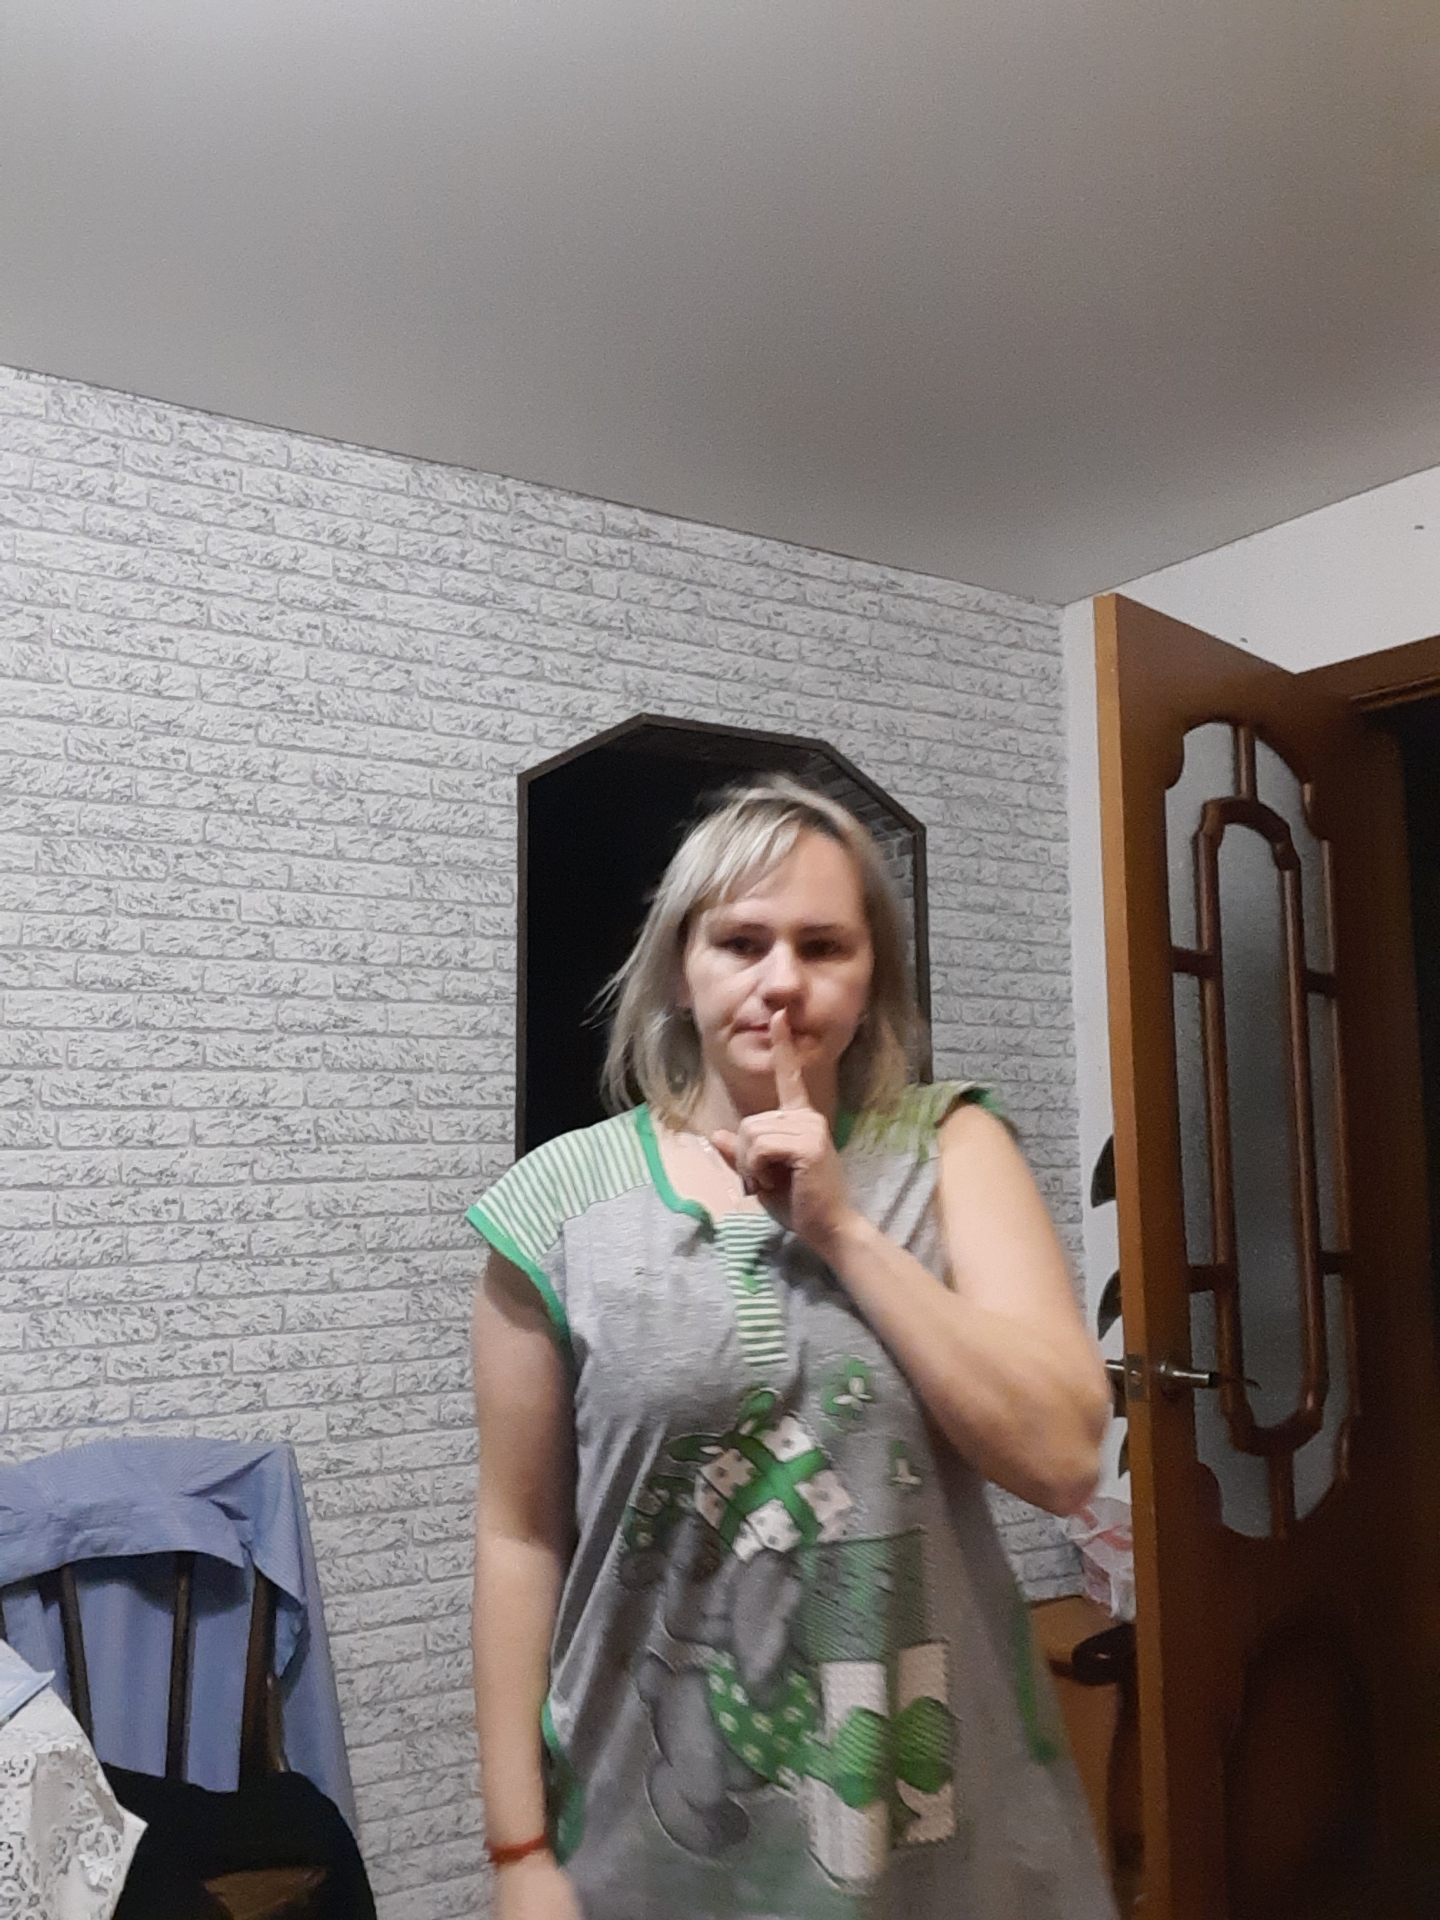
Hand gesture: mute